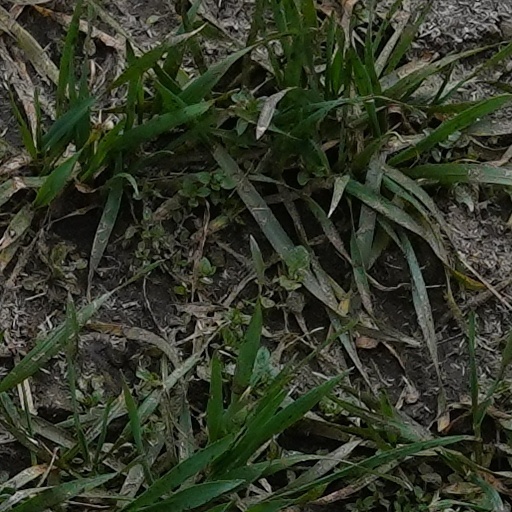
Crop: wheat